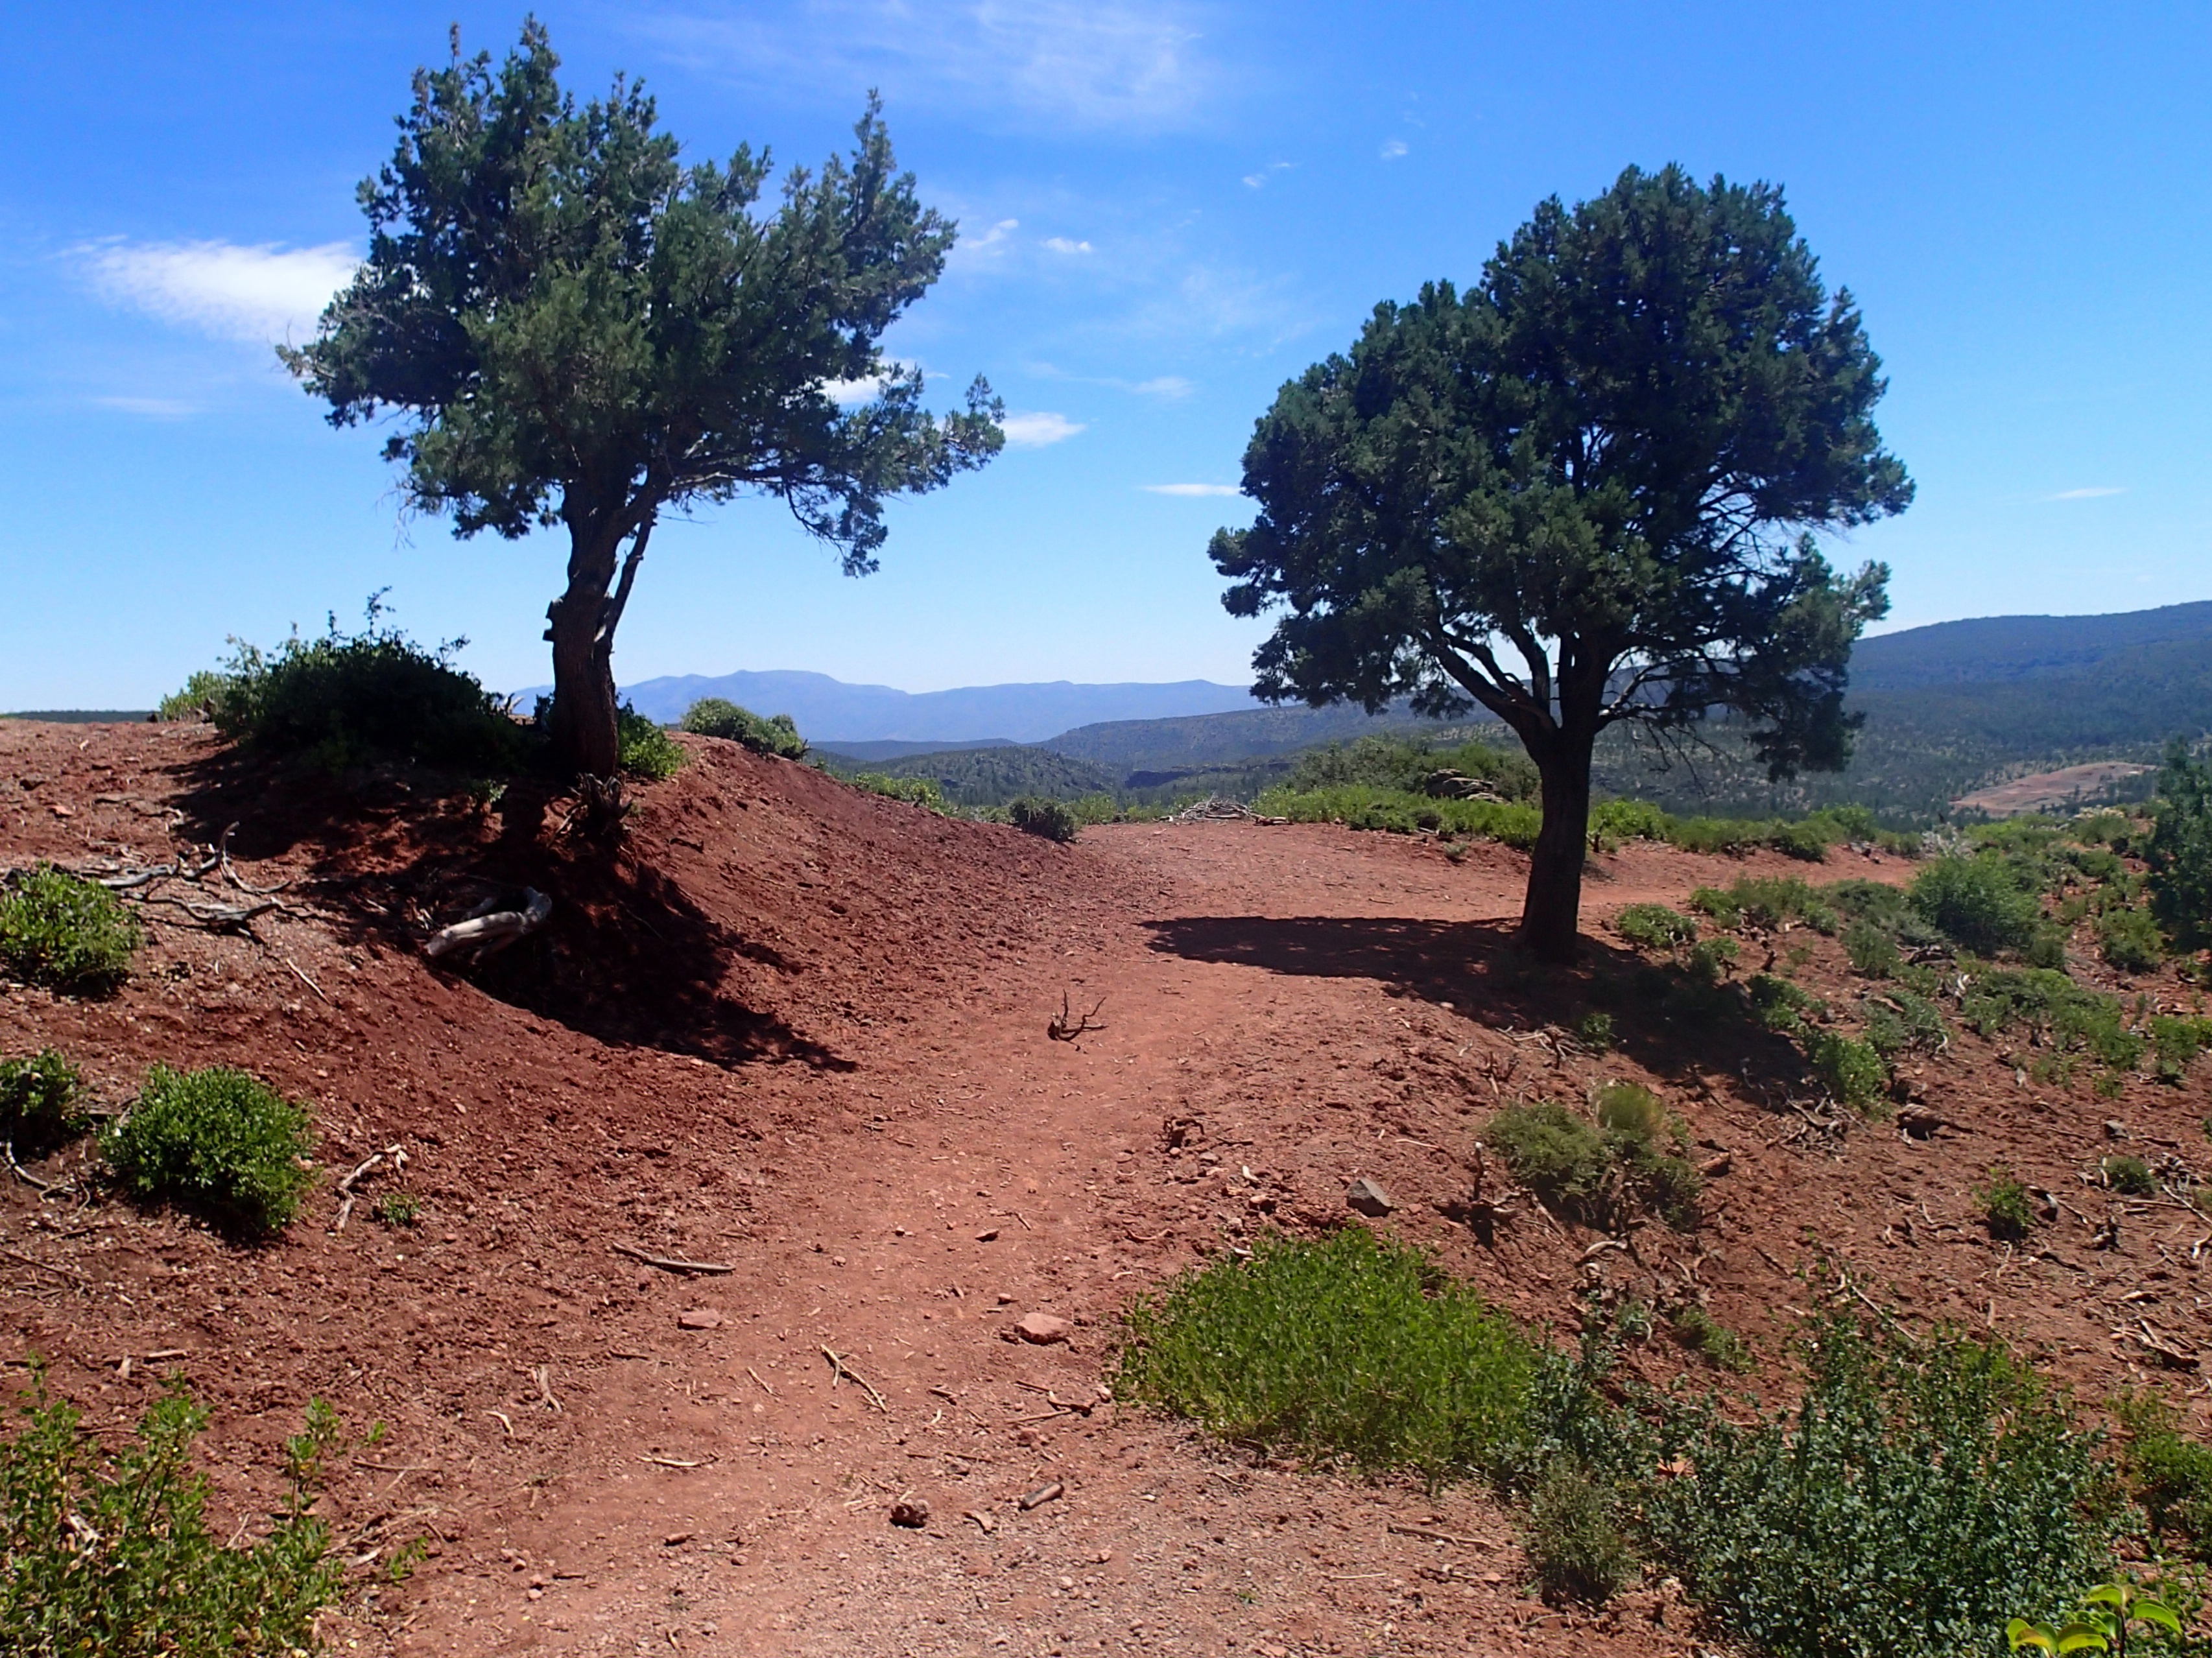
landscape, tree, wilderness, mountain, trail, hill, valley, soil, savanna, ridge, plateau, ecosystem, natural environment, woody plant, mountainous landforms